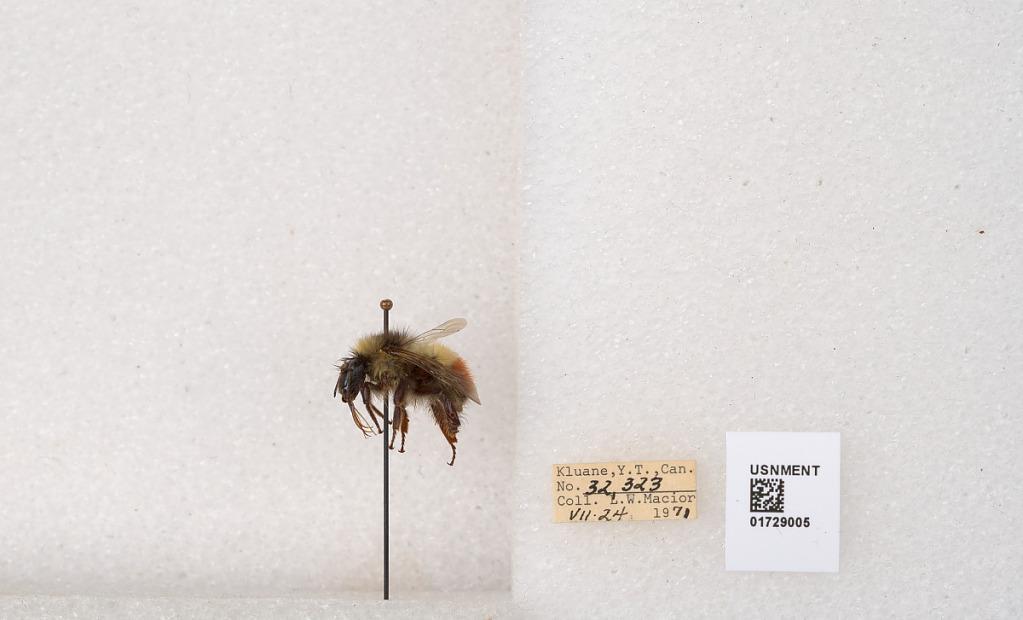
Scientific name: Bombus flavifrons Cresson
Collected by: L. Macior
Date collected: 1971-7-24
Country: Canada
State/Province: Yukon Territory
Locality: Kluane National Park and Reserve
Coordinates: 60.7493, -139.504